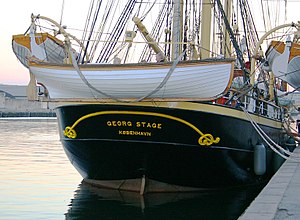
Georg Stage / Galleri
Georg Stage agter. På Kornkajen, Randers Havn, Danmark
Georg Stage er et dansk stålskib fra 1934, rigget som 3-mastet fuldrigger.